José María Morales

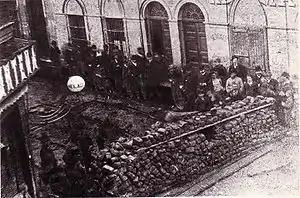
Revolutionary barricade protecting the Artillery Park (1890).

During the revolution of 1874 he served as chief of staff of the "Constitutional Army" of General Ignacio Rivas. He attended the Battle of La Verde and was among those who surrendered in Junín (Buenos Aires). He was invalided out of the army. In the uprising of 1880 he again joined the revolutionary ranks in front of the battalions of volunteers Mitre Sosa and acting as commander of the South District in the defence of the city. He participated in the Battle of Puente Alsina and the Battle of the Corrales Viejos. He returned to arms in the revolution of 1890, was chief of the forces that defended the Parque Artillería until its surrender.